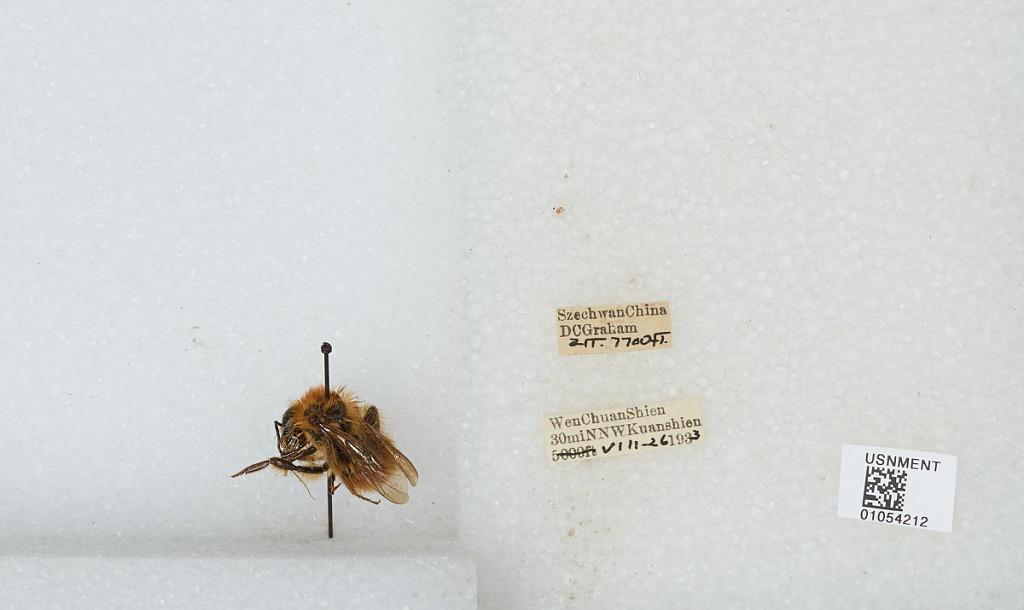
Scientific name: Bombus sp.
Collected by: D. Graham
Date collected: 1933-8-26
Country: China
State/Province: Sichuan
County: Wenchuan Xian
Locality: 30 miles NNW Kuanshien